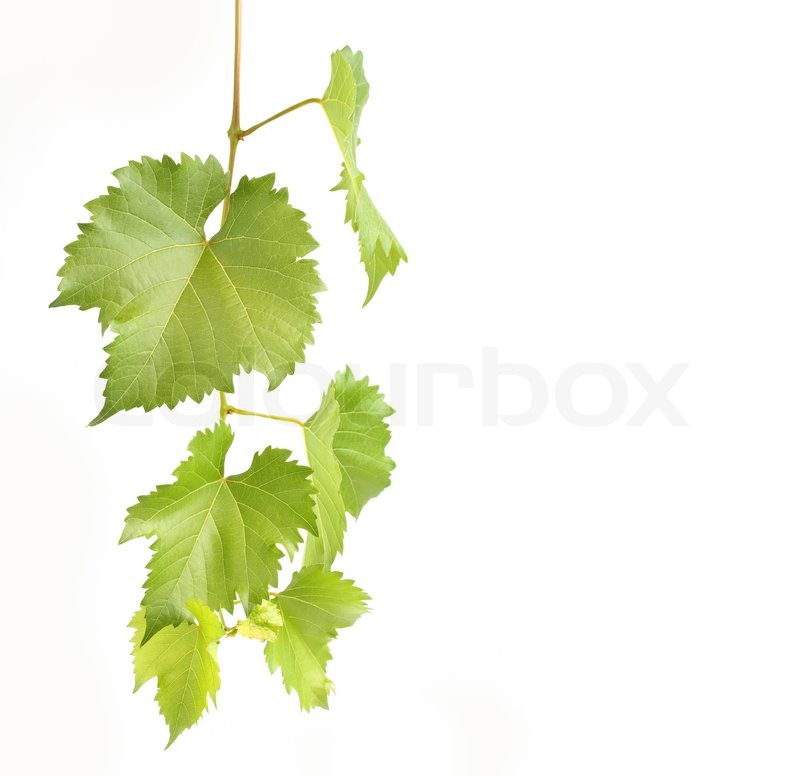
Labels: grape leaf, grape leaf, grape leaf, grape leaf, grape leaf, grape leaf